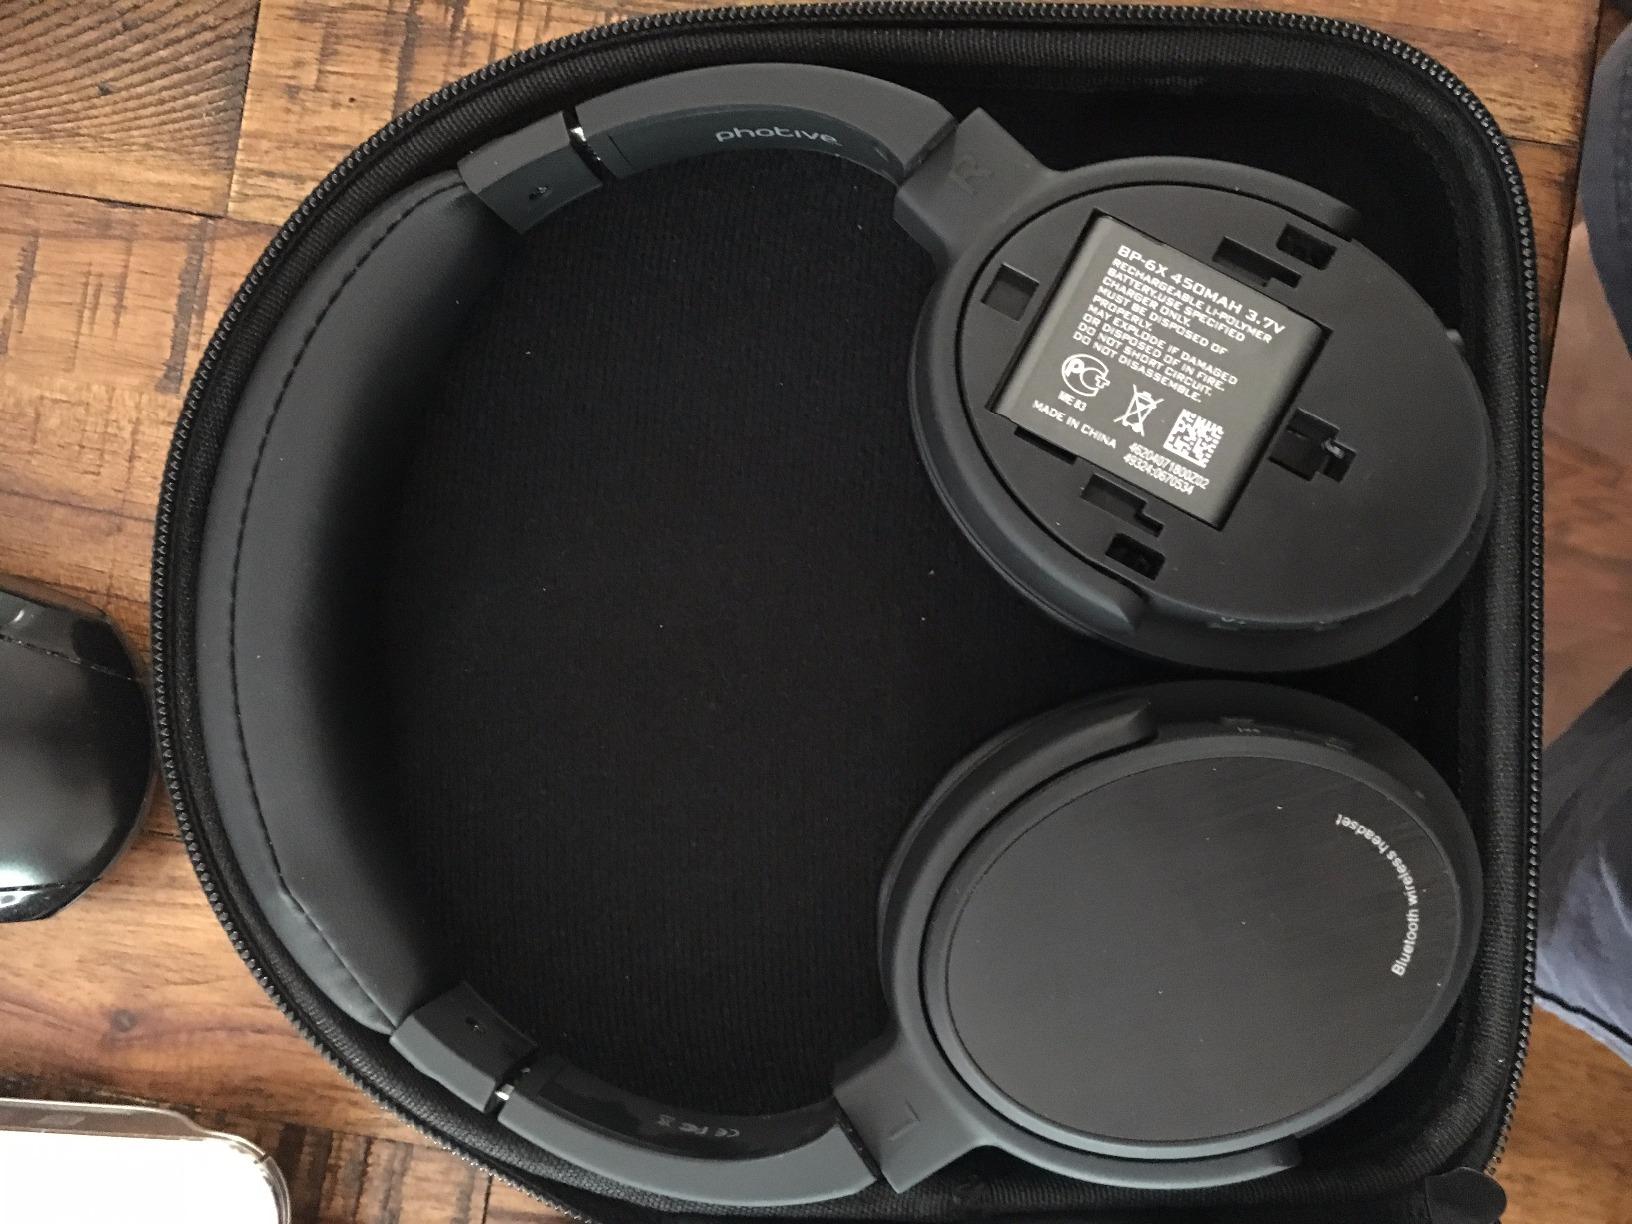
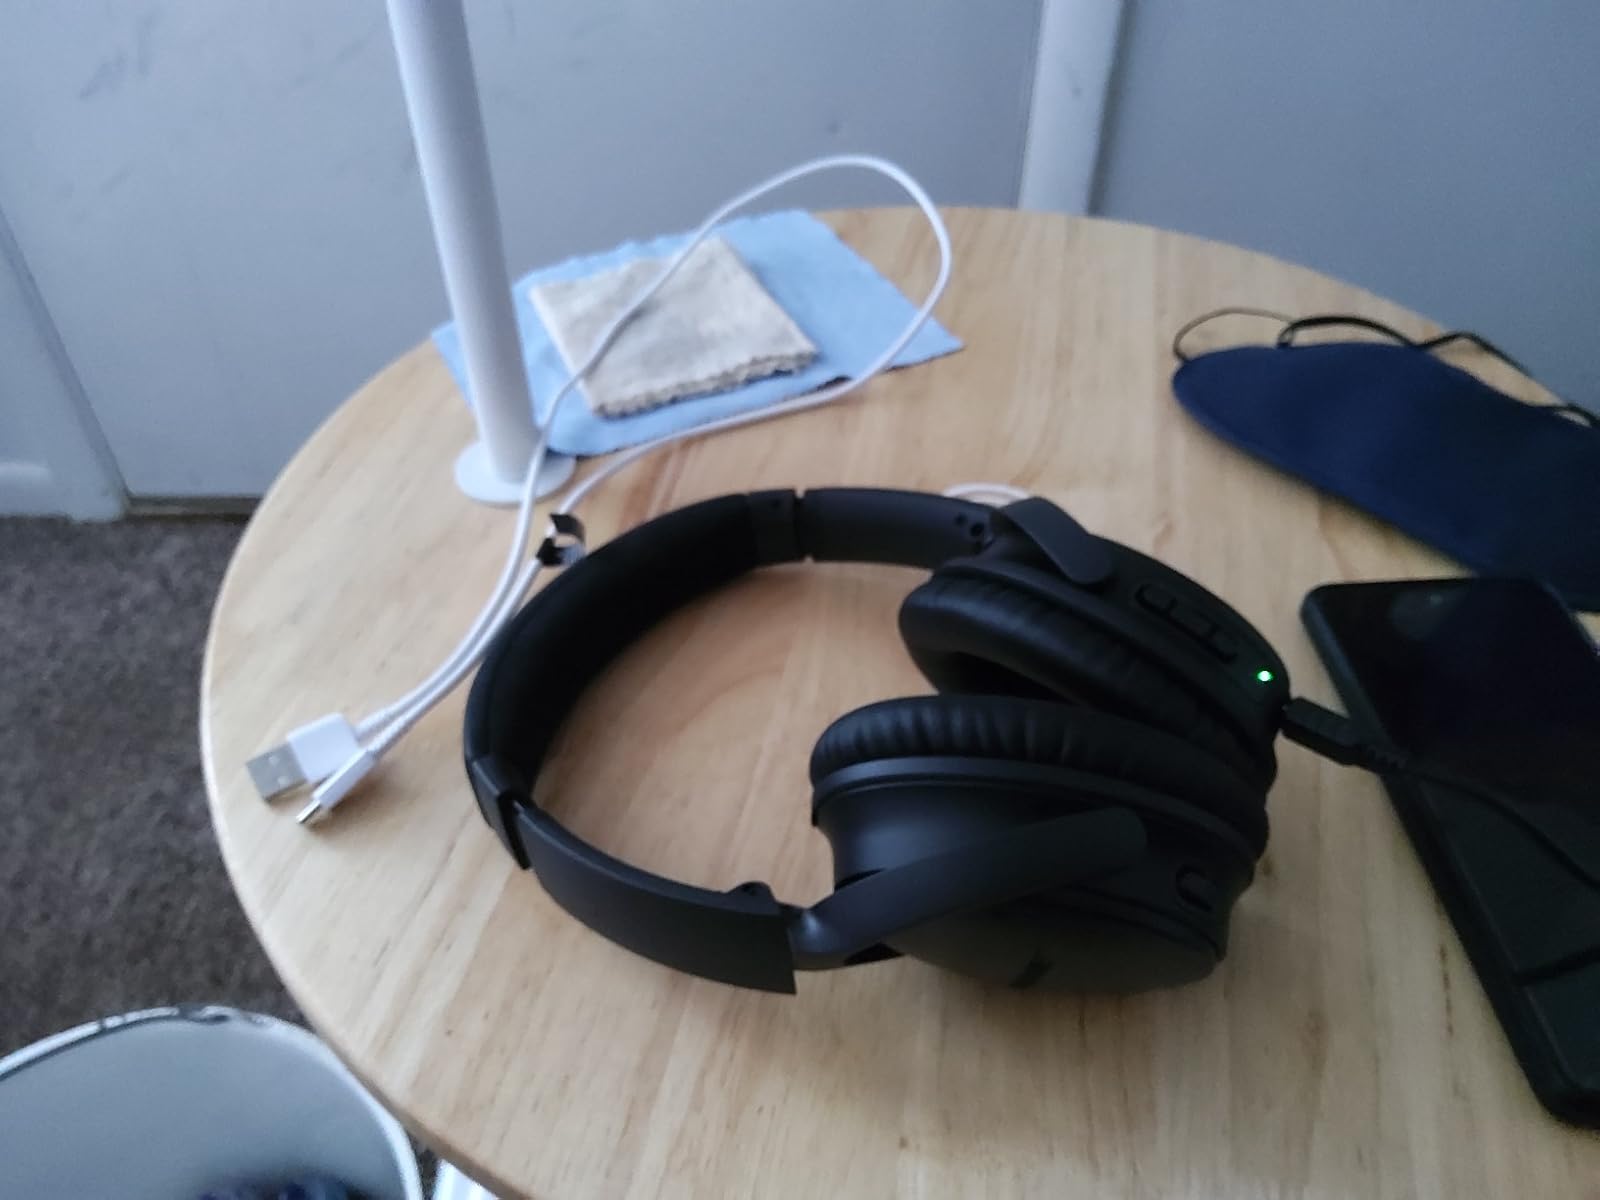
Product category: headphones
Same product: no